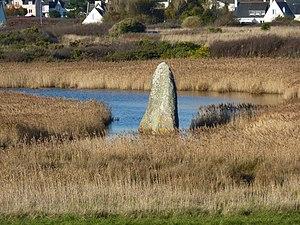
Léchiagat
Treffiagat [tʁefjagat] ou Treffiagat-Léchiagat [tʁefjagat leʃjagat] est une commune du département du Finistère, dans la région Bretagne, en France ; elle est littorale de l'océan Atlantique.